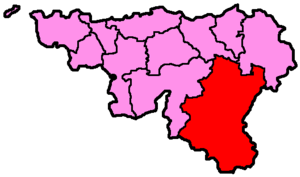
Arlon-Marche-en-Famenne-Bastogne-Neufchâteau-Virton est un arrondissement électoral en Belgique pour élire les membres du Parlement wallon depuis 2019. Il correspond à la province du Luxembourg. Il a été créé à partir des anciennes circonscriptions d'Arlon-Marche-Bastogne et de Neufchâteau-Virton.